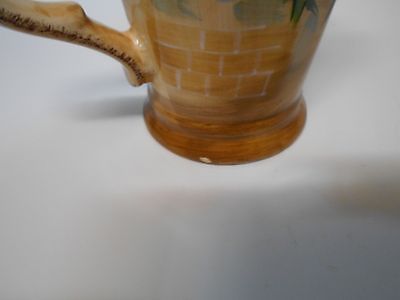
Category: mug